The Coming of Amos

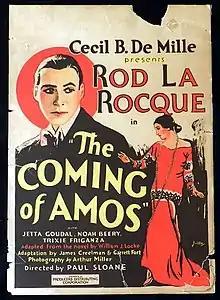
Theatrical poster

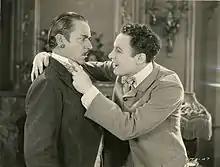
Noah Beery Sr. and Rod La Rocque in "The Coming of Amos"

The Coming of Amos is a 1925 American silent romantic drama film directed by Paul Sloane, produced by Cecil B. DeMille and distributed by his Producers Distributing Corporation. Copies of this film survive and can be found on home video and more recently on DVD.